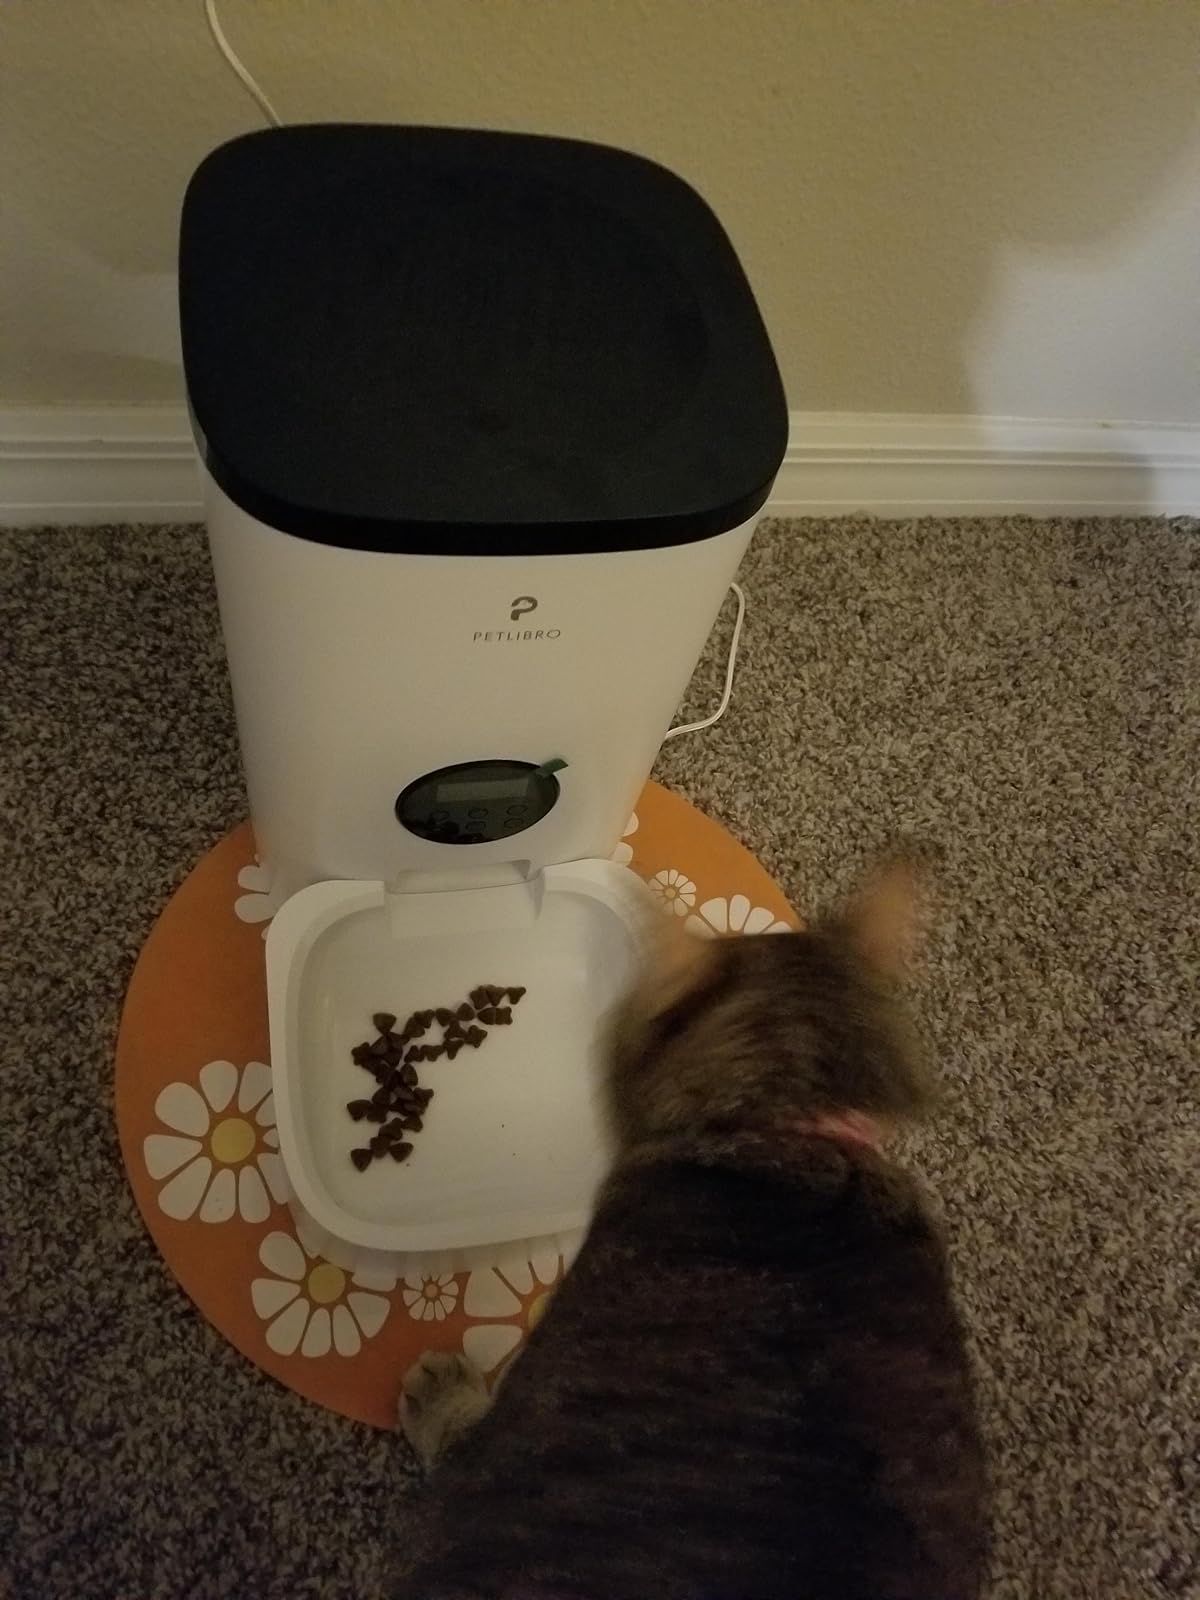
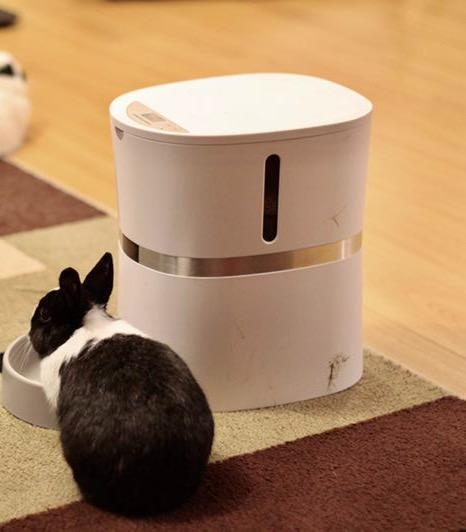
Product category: items_feeder
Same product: no